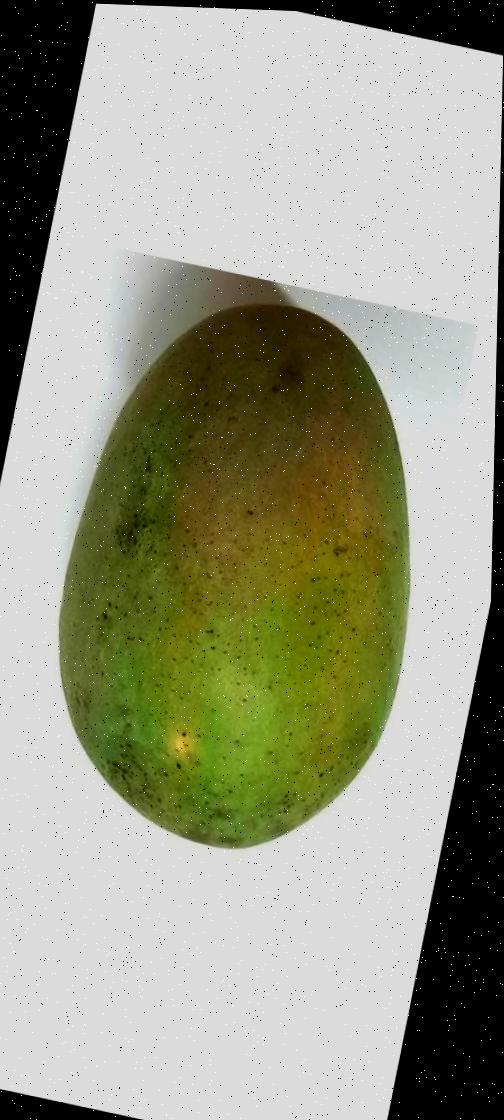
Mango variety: Shada